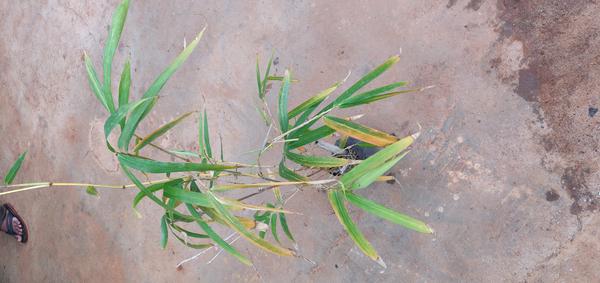
Plant: Bamboo